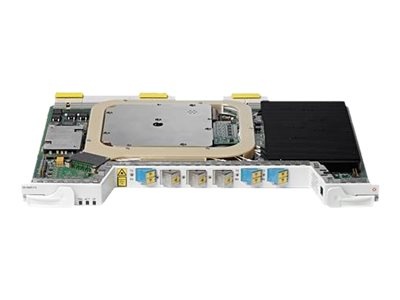
Cisco Single Module ROADM - Licensed - Multiplexor - 20 ports - plug-in module NCS2K-20-SMRFSL-RF
Brand: CISCO SYSTEMS
Cisco Single Module ROADM - Licensed - Multiplexor - 20 ports - plug-in module Programmability and agility Cisco single-module ROADM line cards create an agile DWDM layer, forming the foundation for converged transport architectures, delivering features, that allow programmability and agility in provisioning and recovery operations. Wavelength add/drop and routing are entirely software-driven, which eliminates manual operations, helps decrease operating expenses (OpEx), and reduces provisioning and recovery times. Scale and flexibility The large numbers of ports on the Cisco single-module ROADM line cards are made possible by the twin-WSS route and select architecture, featured by Cisco nLight ROADMs. Channels are isolated by both the ingress and egress WSS, improving performance. By routing, instead of broadcasting, express channels, insertion loss is reduced, preserving optical signal-to-noise ratio (OSNR). The Cisco nLight architecture therefore allows multi-degree ROADM nodes, plus CCOFS add/drop, at large scale. Cisco single-module ROADM line cards combine twin wavelength selective switches (WSS) with pre- and booster amplifiers in a single-slot line card. The line card features a switchable gain pre-amplifier, allowing optimal operation across two different gain ranges. Programmability and agility Scale and flexibility
Category: Electronics > Networking > Concentrators & Multiplexers